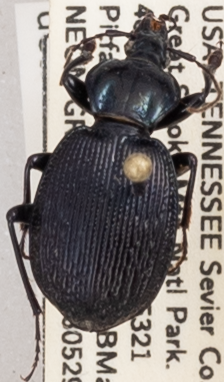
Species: Sphaeroderus stenostomus lecontei
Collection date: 2018-05-29
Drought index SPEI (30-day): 0.248
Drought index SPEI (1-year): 0.226
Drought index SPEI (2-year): -0.39